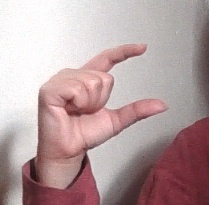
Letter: dal